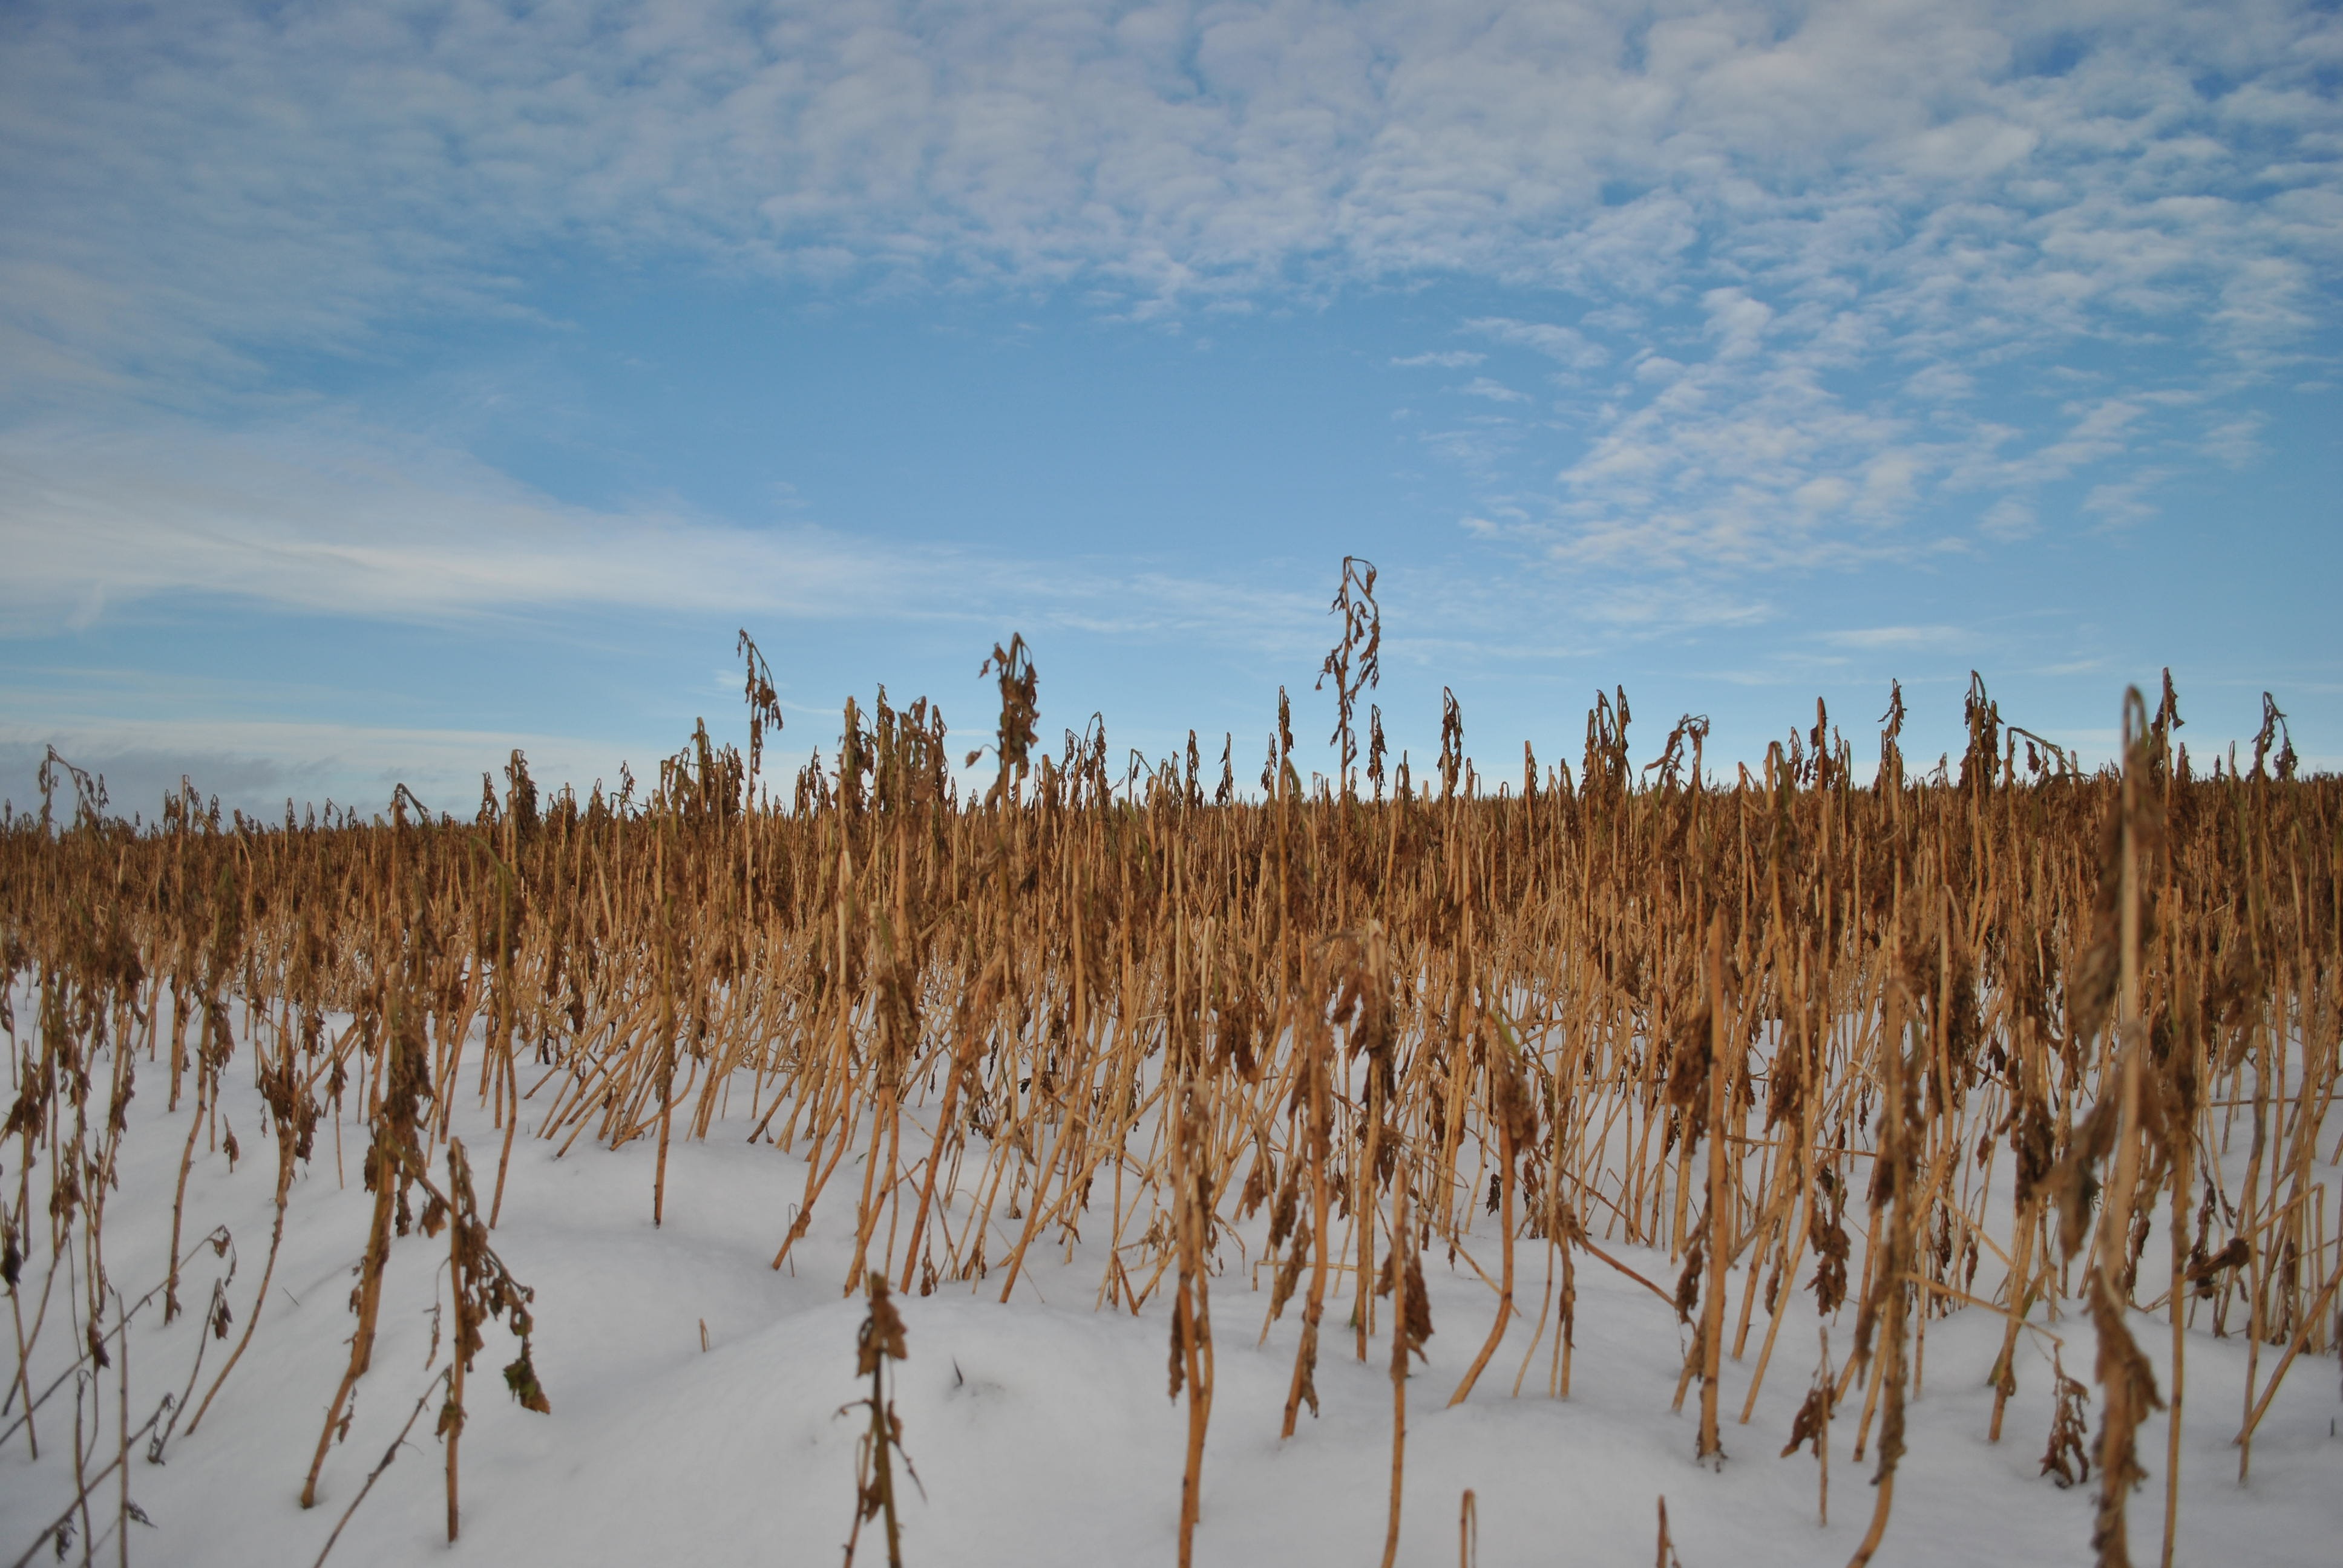
landscape, tree, grass, marsh, snow, winter, plant, field, prairie, agriculture, season, wetland, cornfield, flowering plant, natural environment, grass family, land plant, phragmites